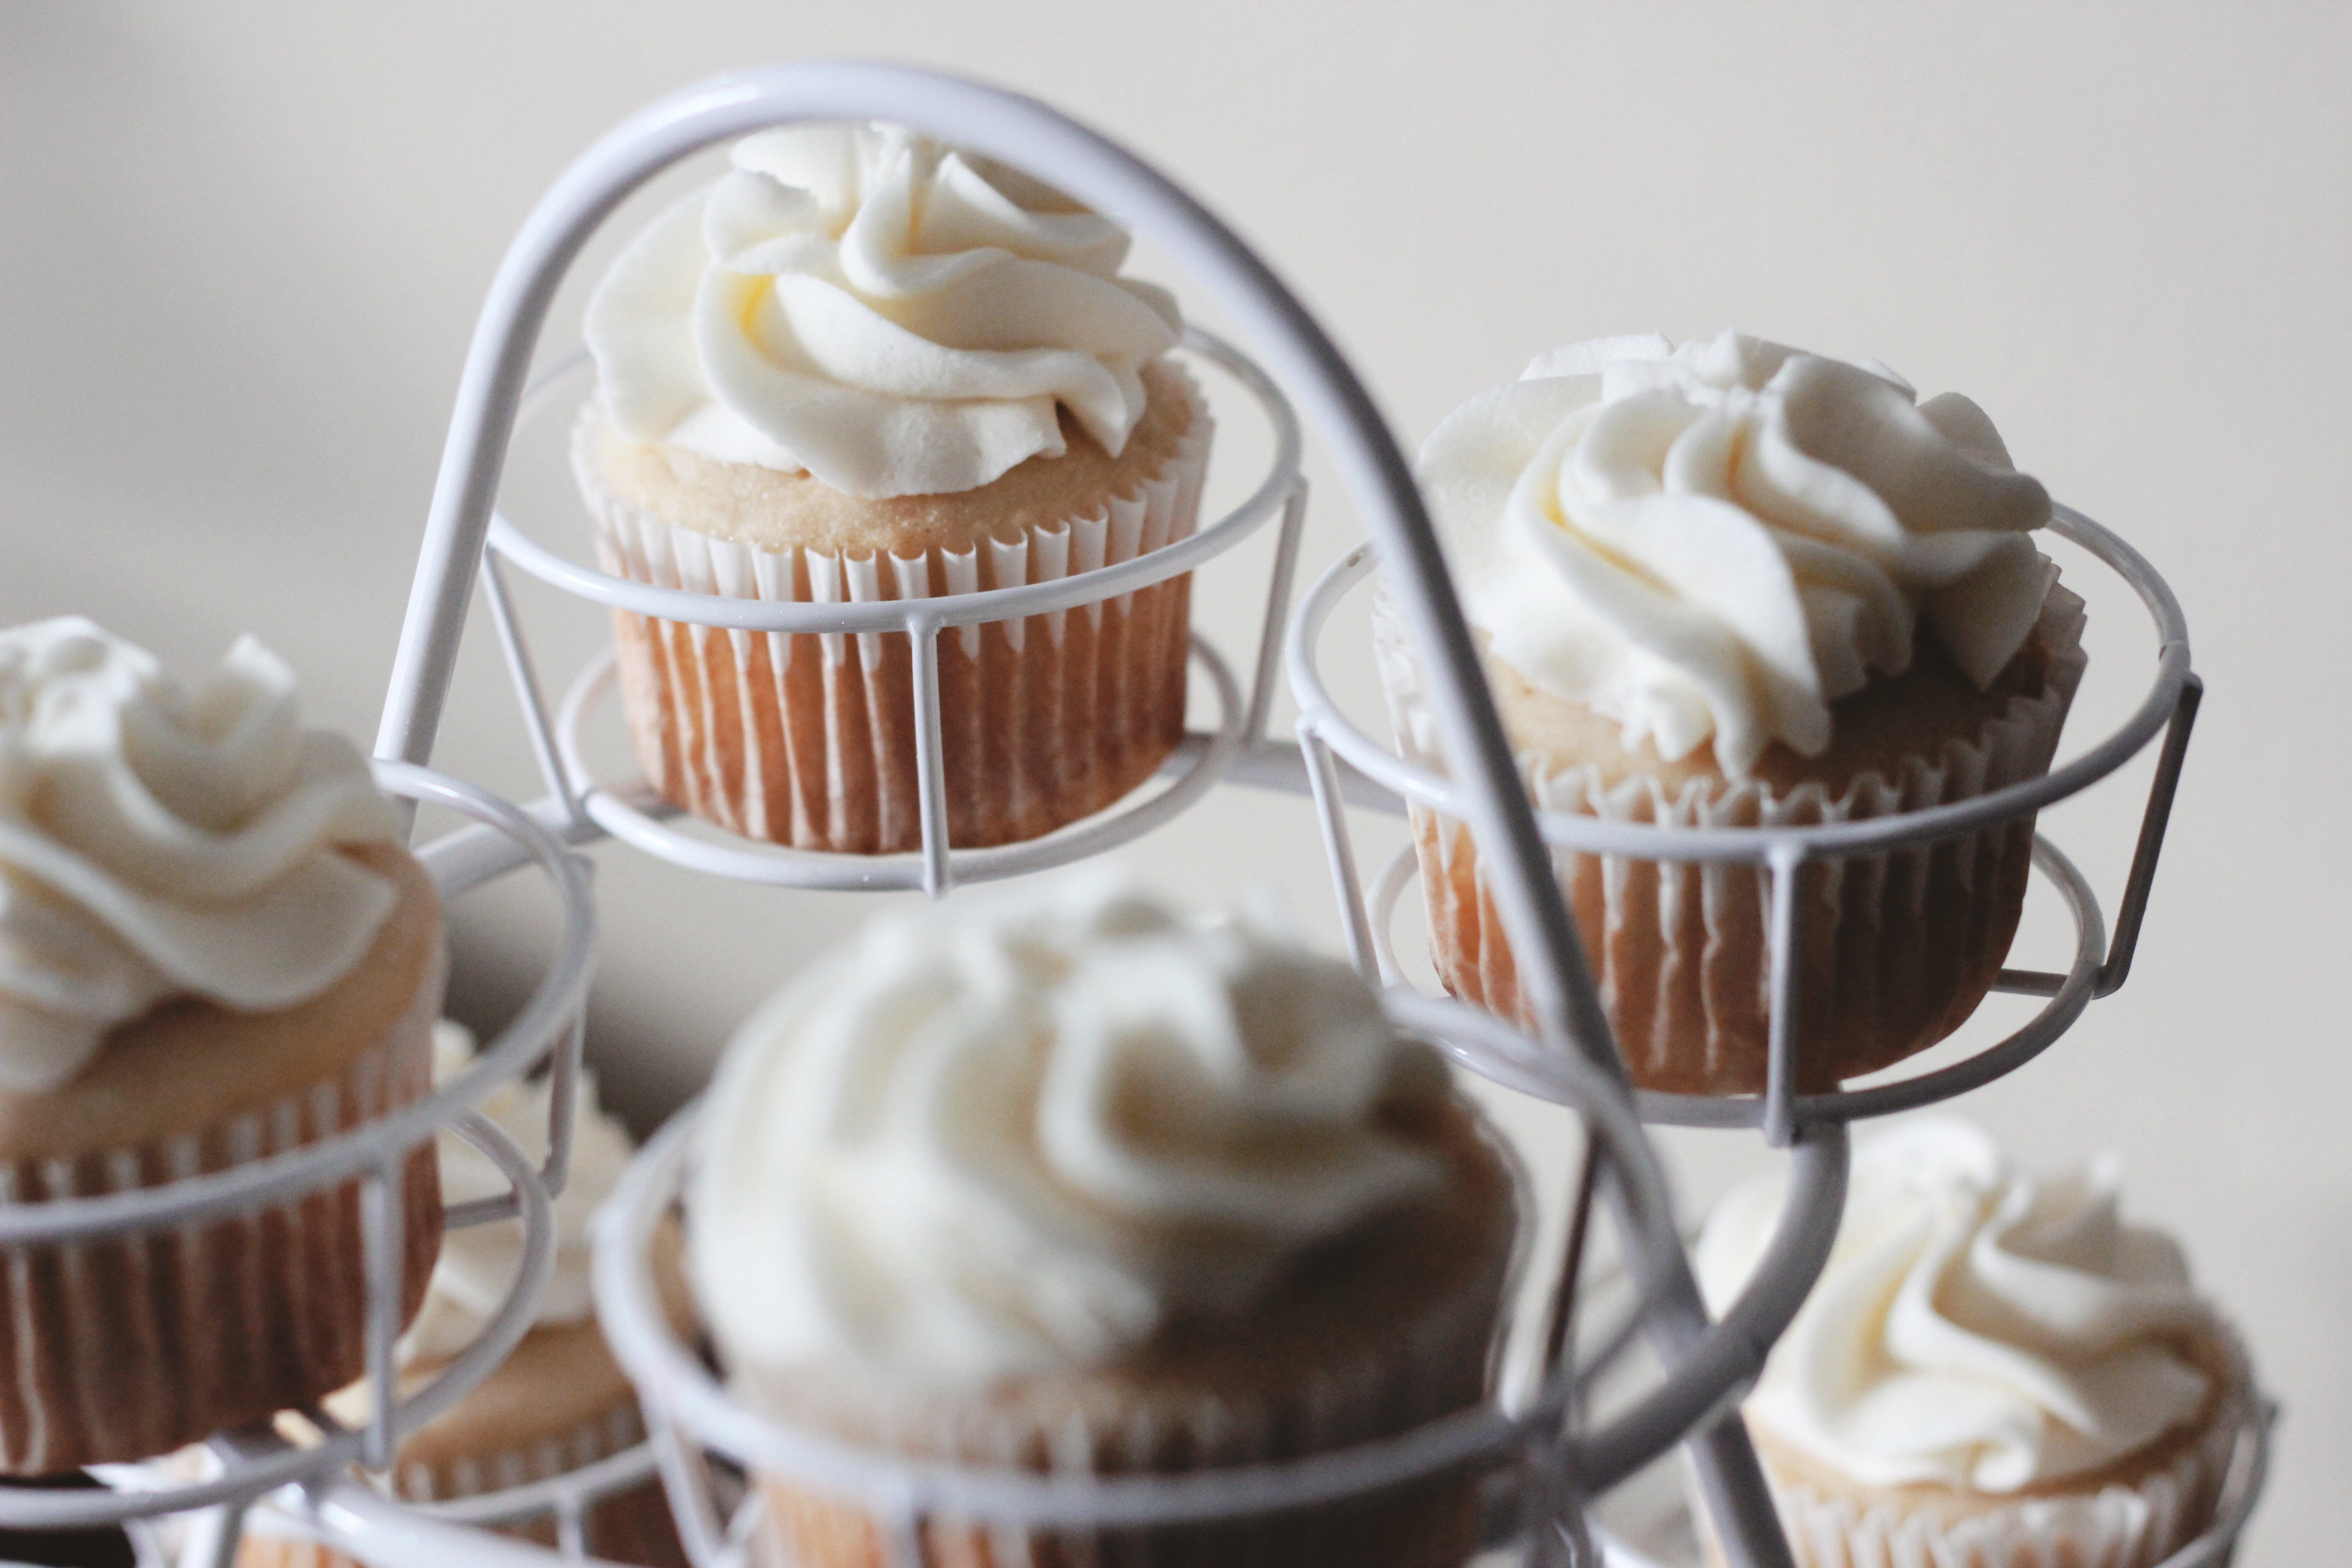
food, cupcake, baking, dessert, cream, cake, baked, coconut, whipped cream, icing, flavor, buttercream